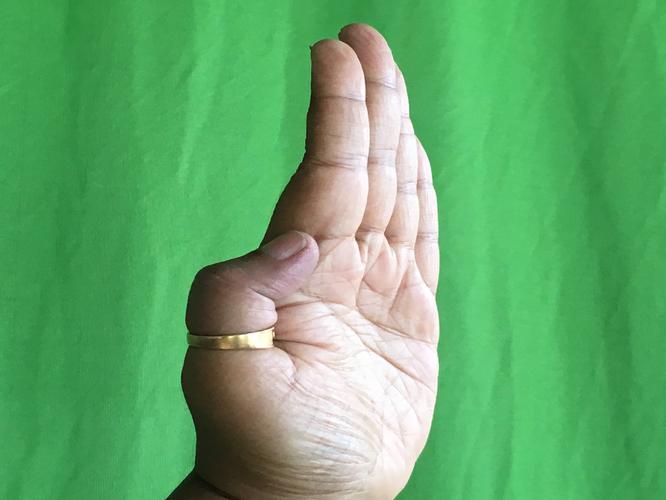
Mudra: Pathaka
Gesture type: single_hand